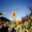
Label: sunflower